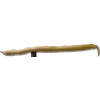
Label: bean_pod